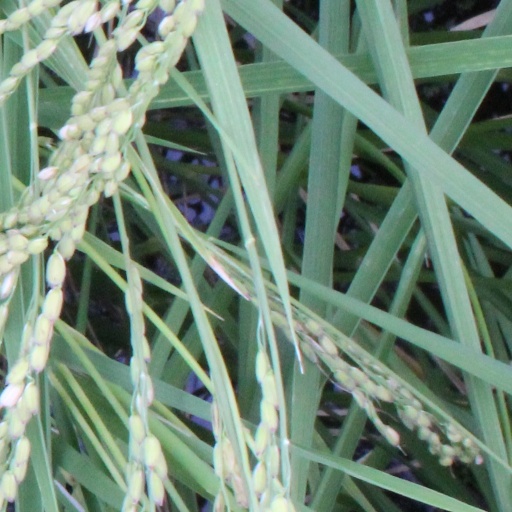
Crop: rice